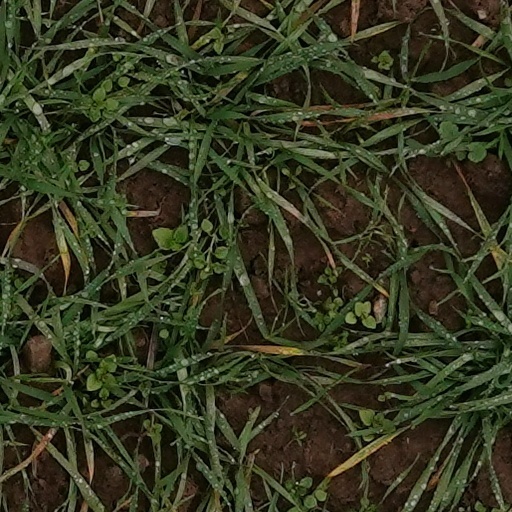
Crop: wheat